Erejuwa I

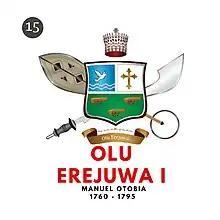
Olu Erejuwa First Of His Name

Olu Erejuwa was the 15th Olu of Warri who ruled over the Kingdom of Warri. He succeeded Olu Atogbuwa as the 15th Olu of Warri. He took the title, Ogiame Erejuwa I. His Portuguese name was Sebastiao Manuel Octobia. When he went to be with his fathers, he was succeeded by Olu Akengbuwa around 1795.